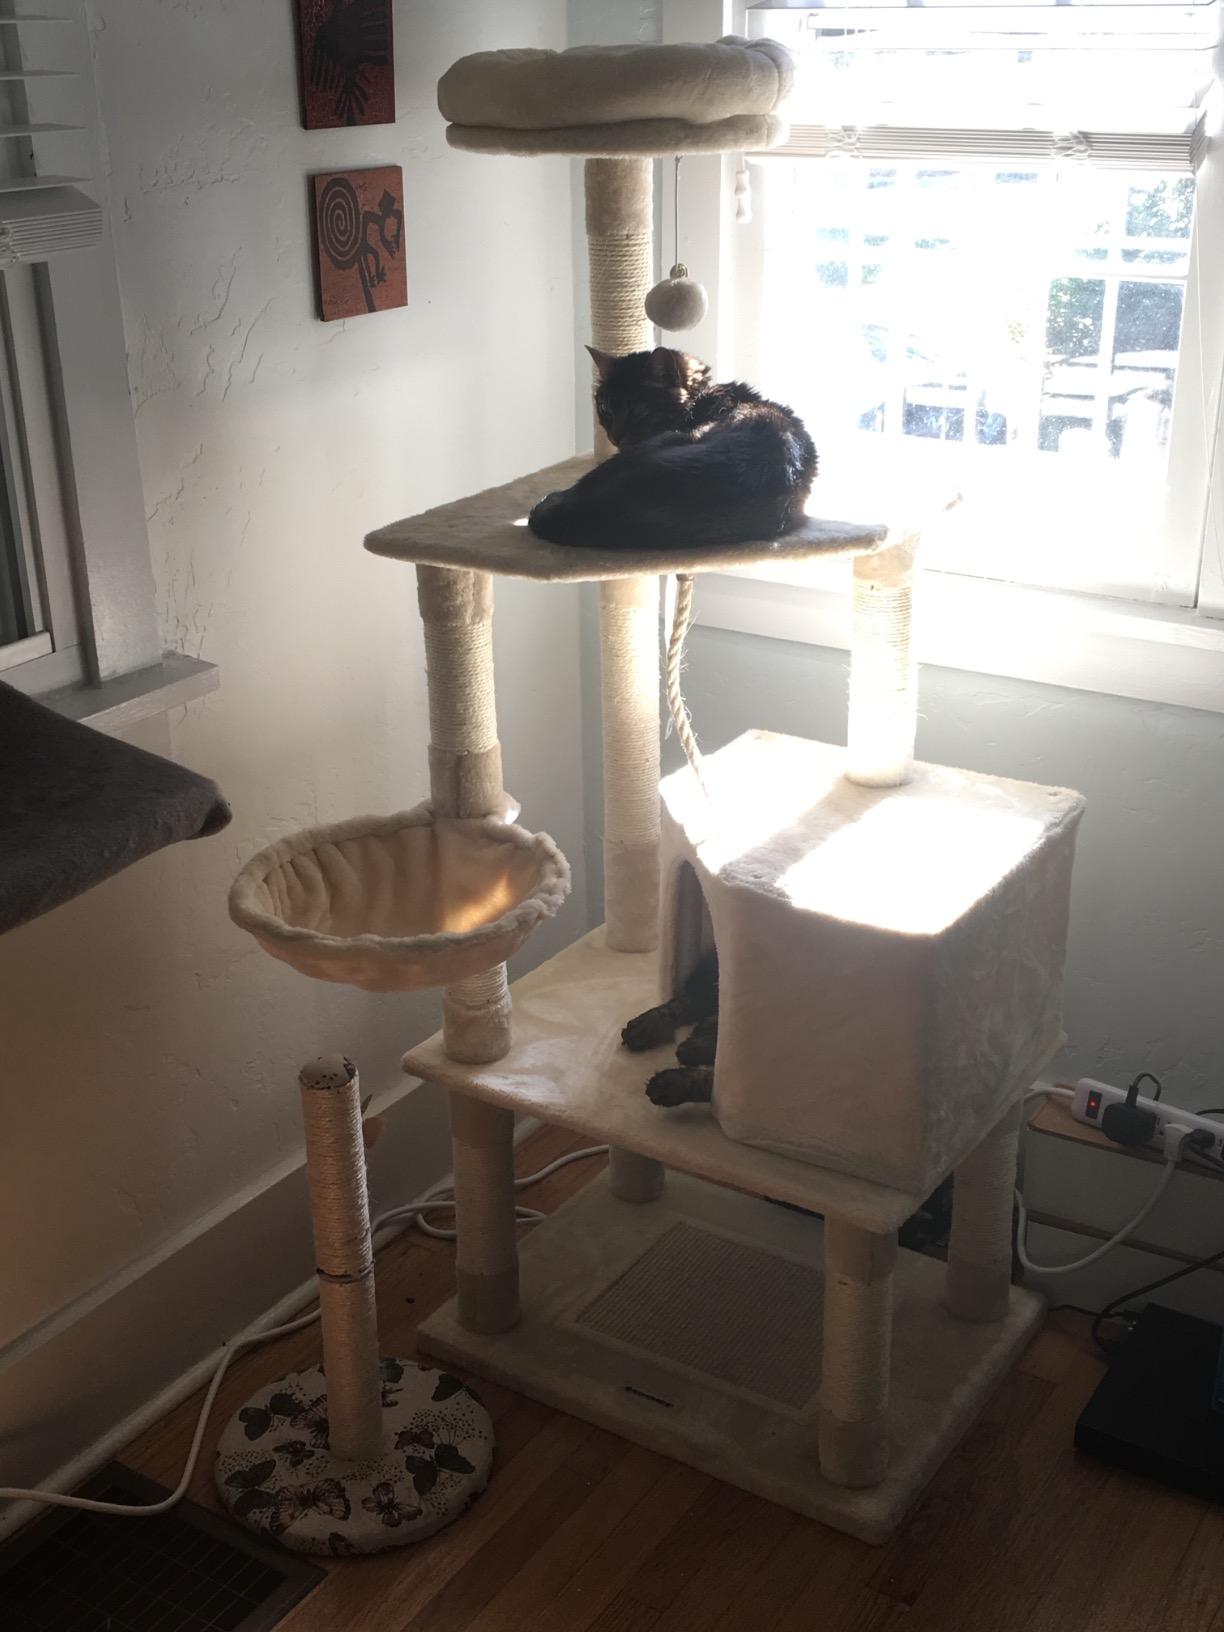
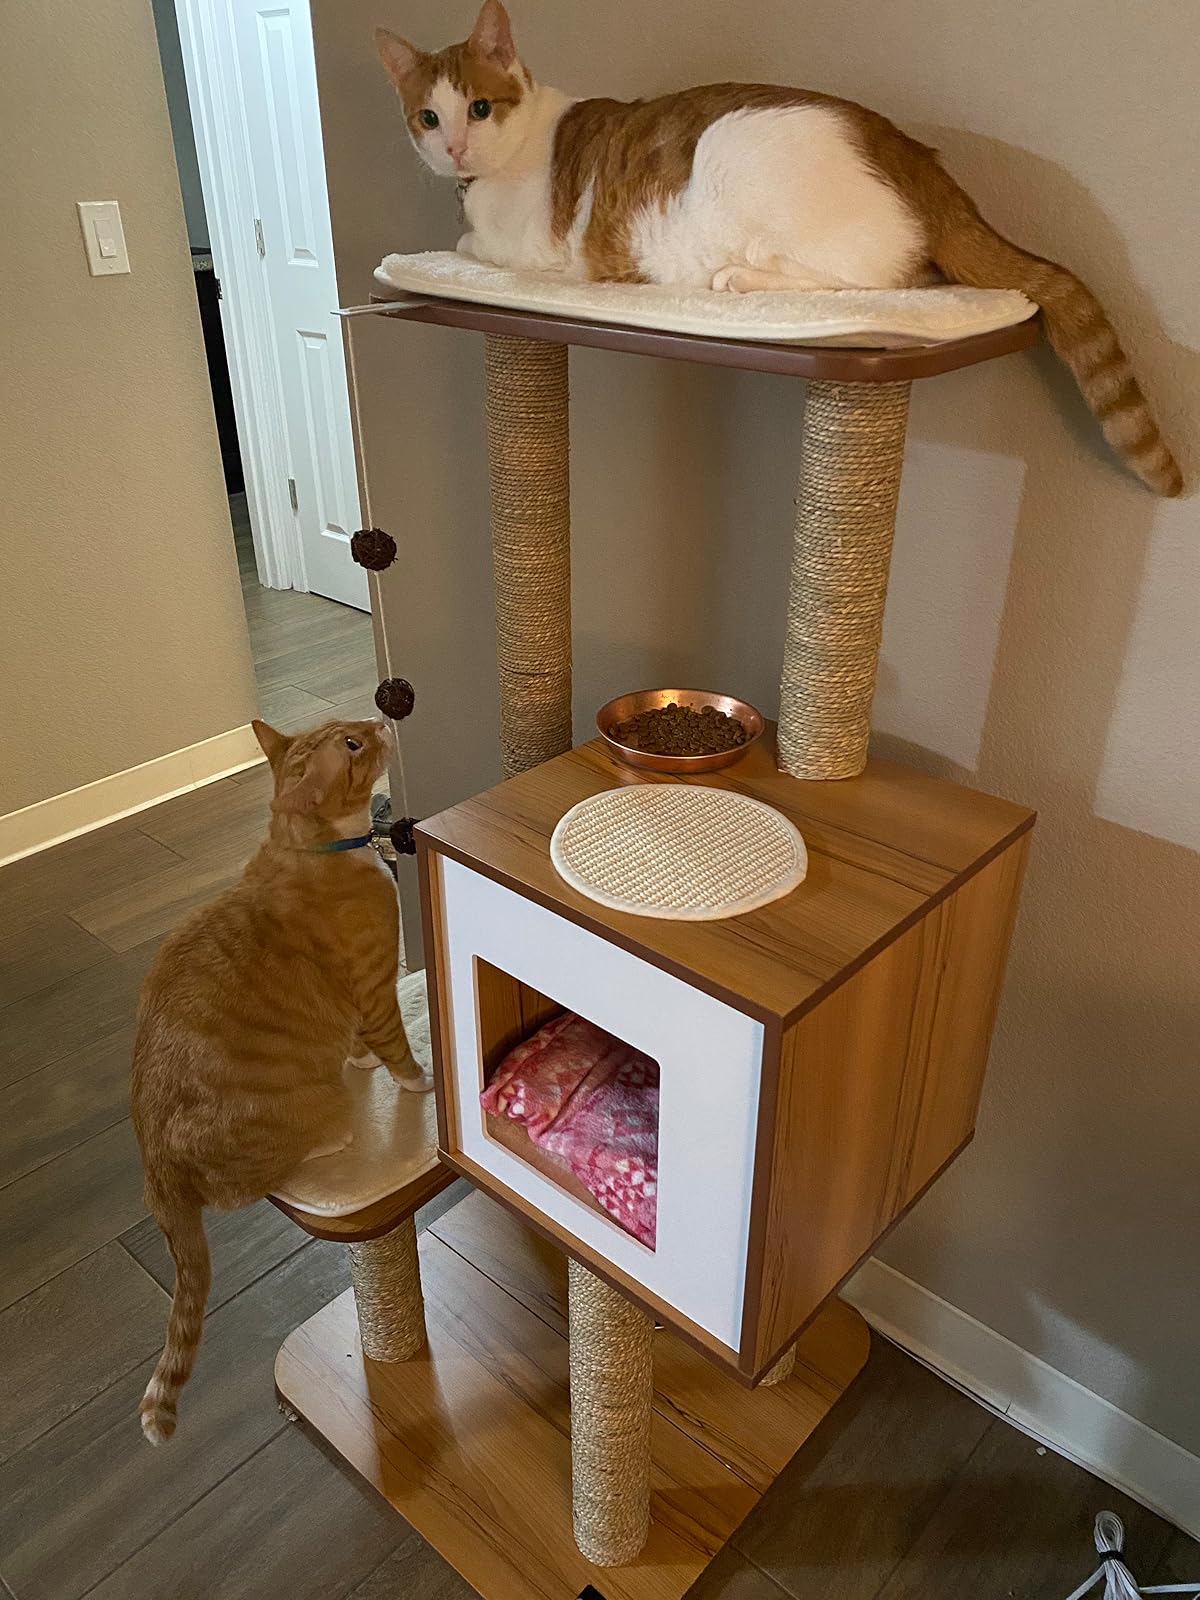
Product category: items_cat tree
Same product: no